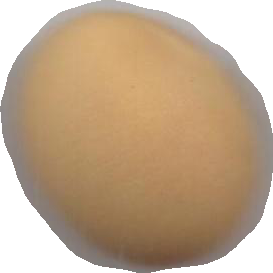
Variety: Grobogan